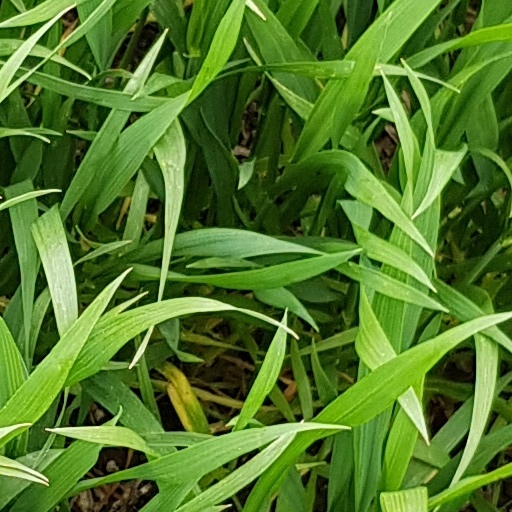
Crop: wheat